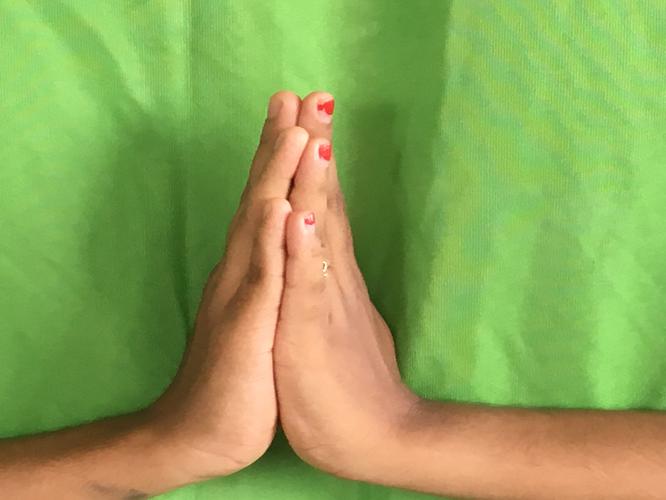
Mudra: Anjali
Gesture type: double_hand